List of castles in Puerto Rico

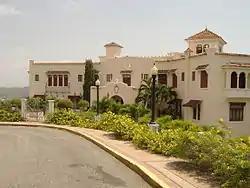
Castillo Serrallés, in Ponce

This is a list of castles in Puerto Rico. Some cannot properly be described as true castles. They are primarily country houses, follies, or other types of buildings built to give the appearance of a castle. They are usually designed in the Spanish Colonial Revival, Spanish Colonial architecture, or Neoclassical styles. Most, however, were designed as fortifications, in particular for military defense purposes.